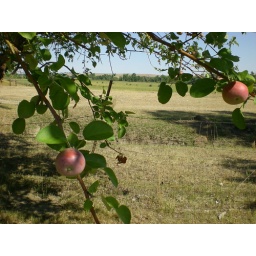
apple tree in Montana, Little Bighorn Battleground